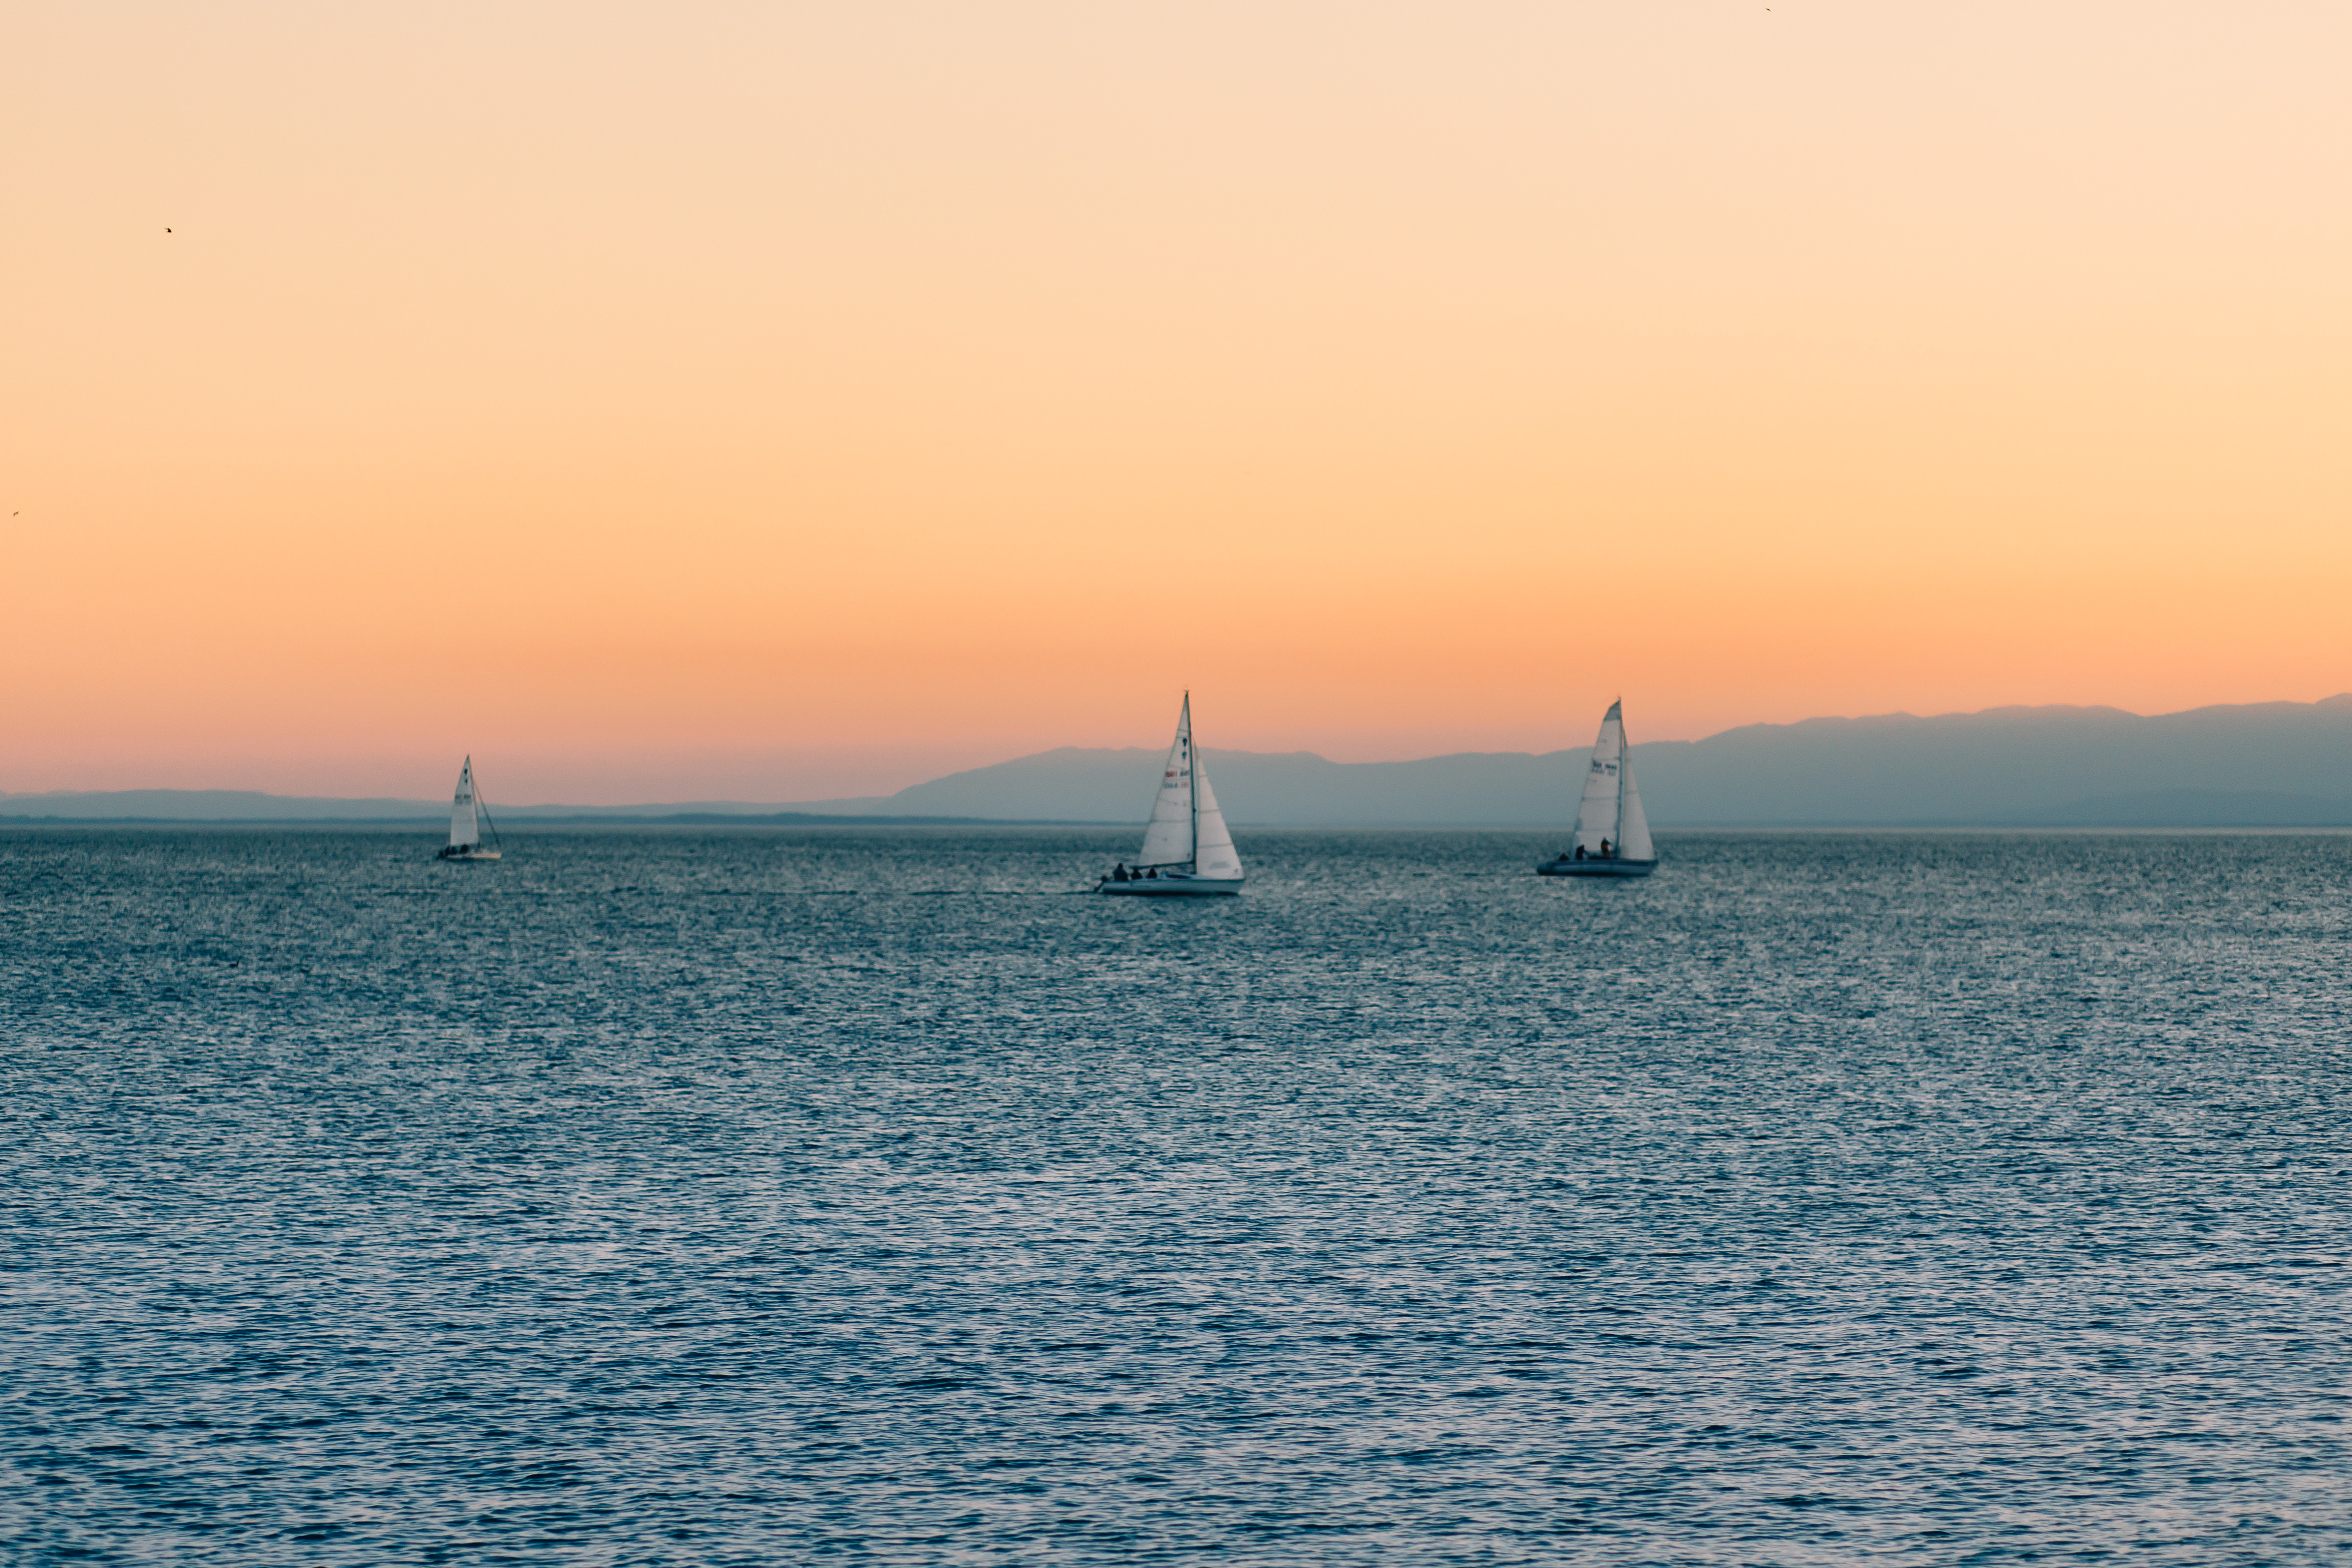
sea, water, ocean, horizon, sunrise, sunset, boat, dawn, dusk, vehicle, sailing, bay, sailboat, boats, sail, sailboats, sailing ship, watercrafts